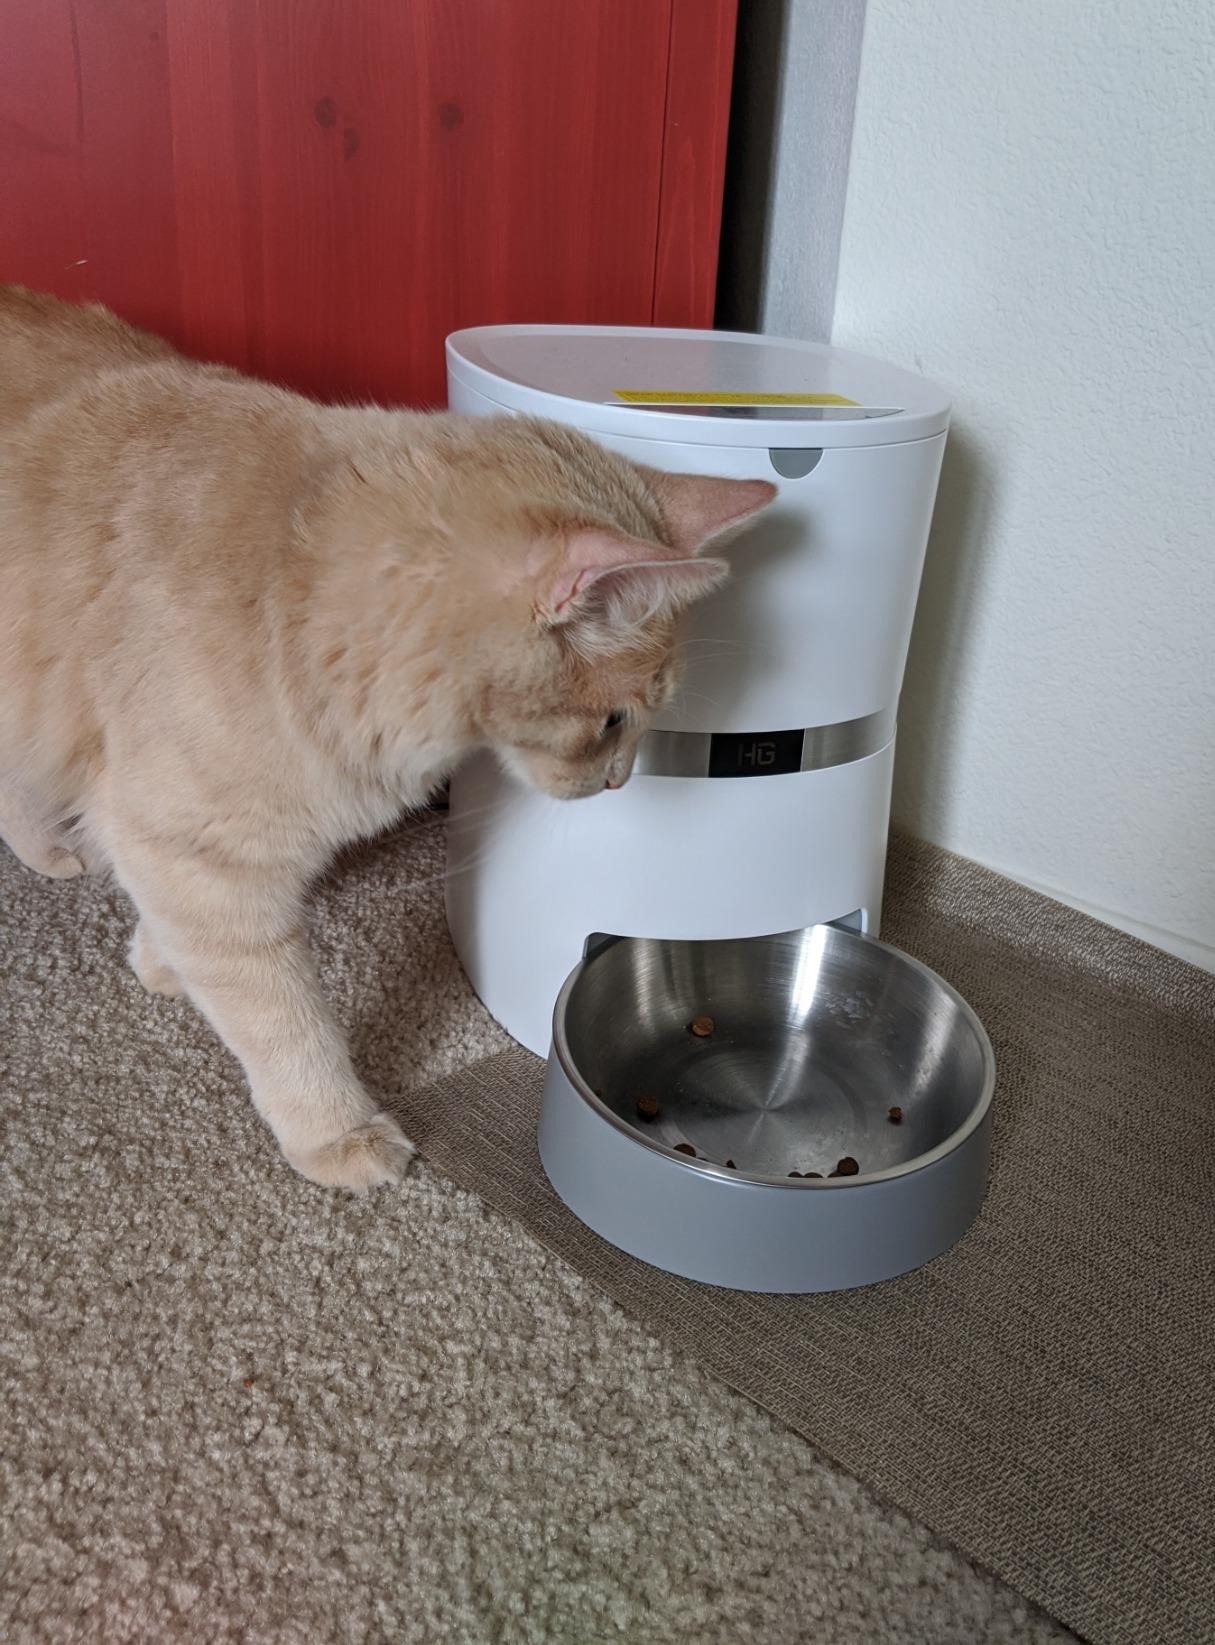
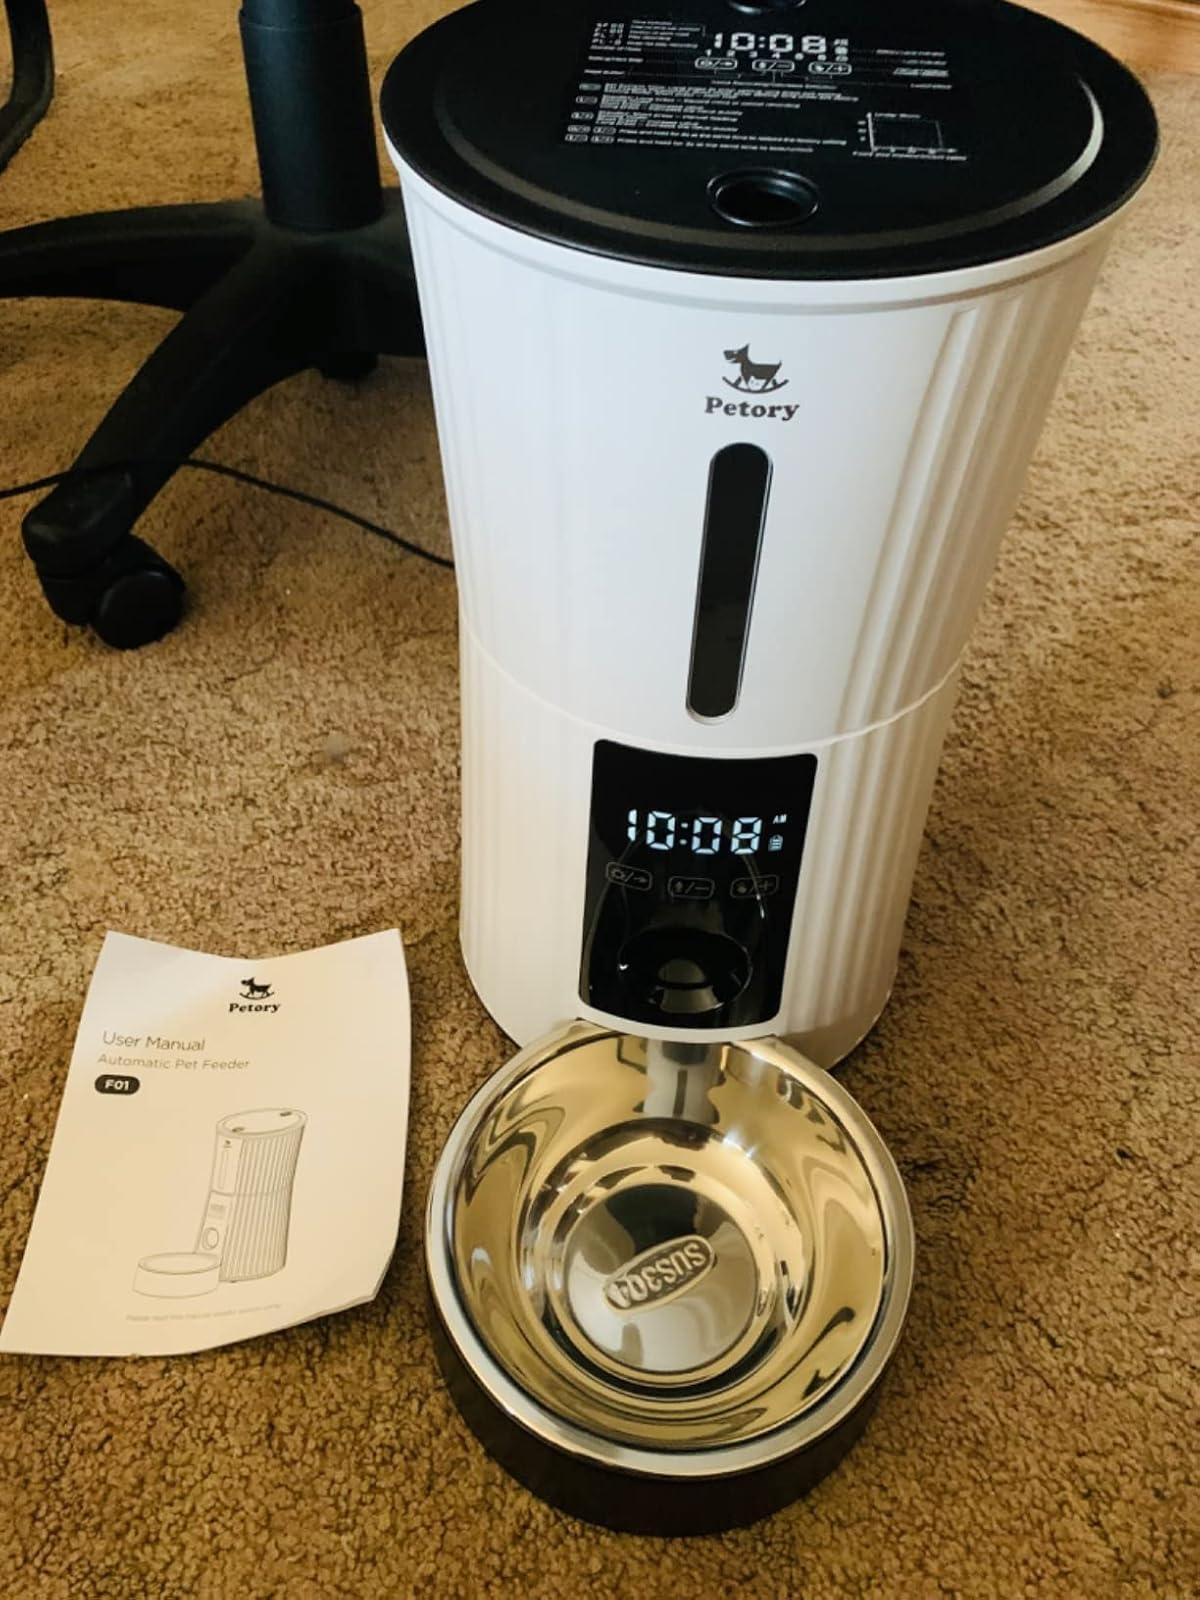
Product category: items_feeder
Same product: no